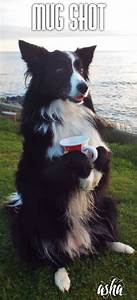
Label: dog